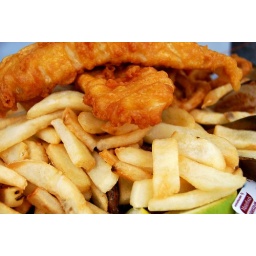
Yummy fish and chips at the fish market in Sydney